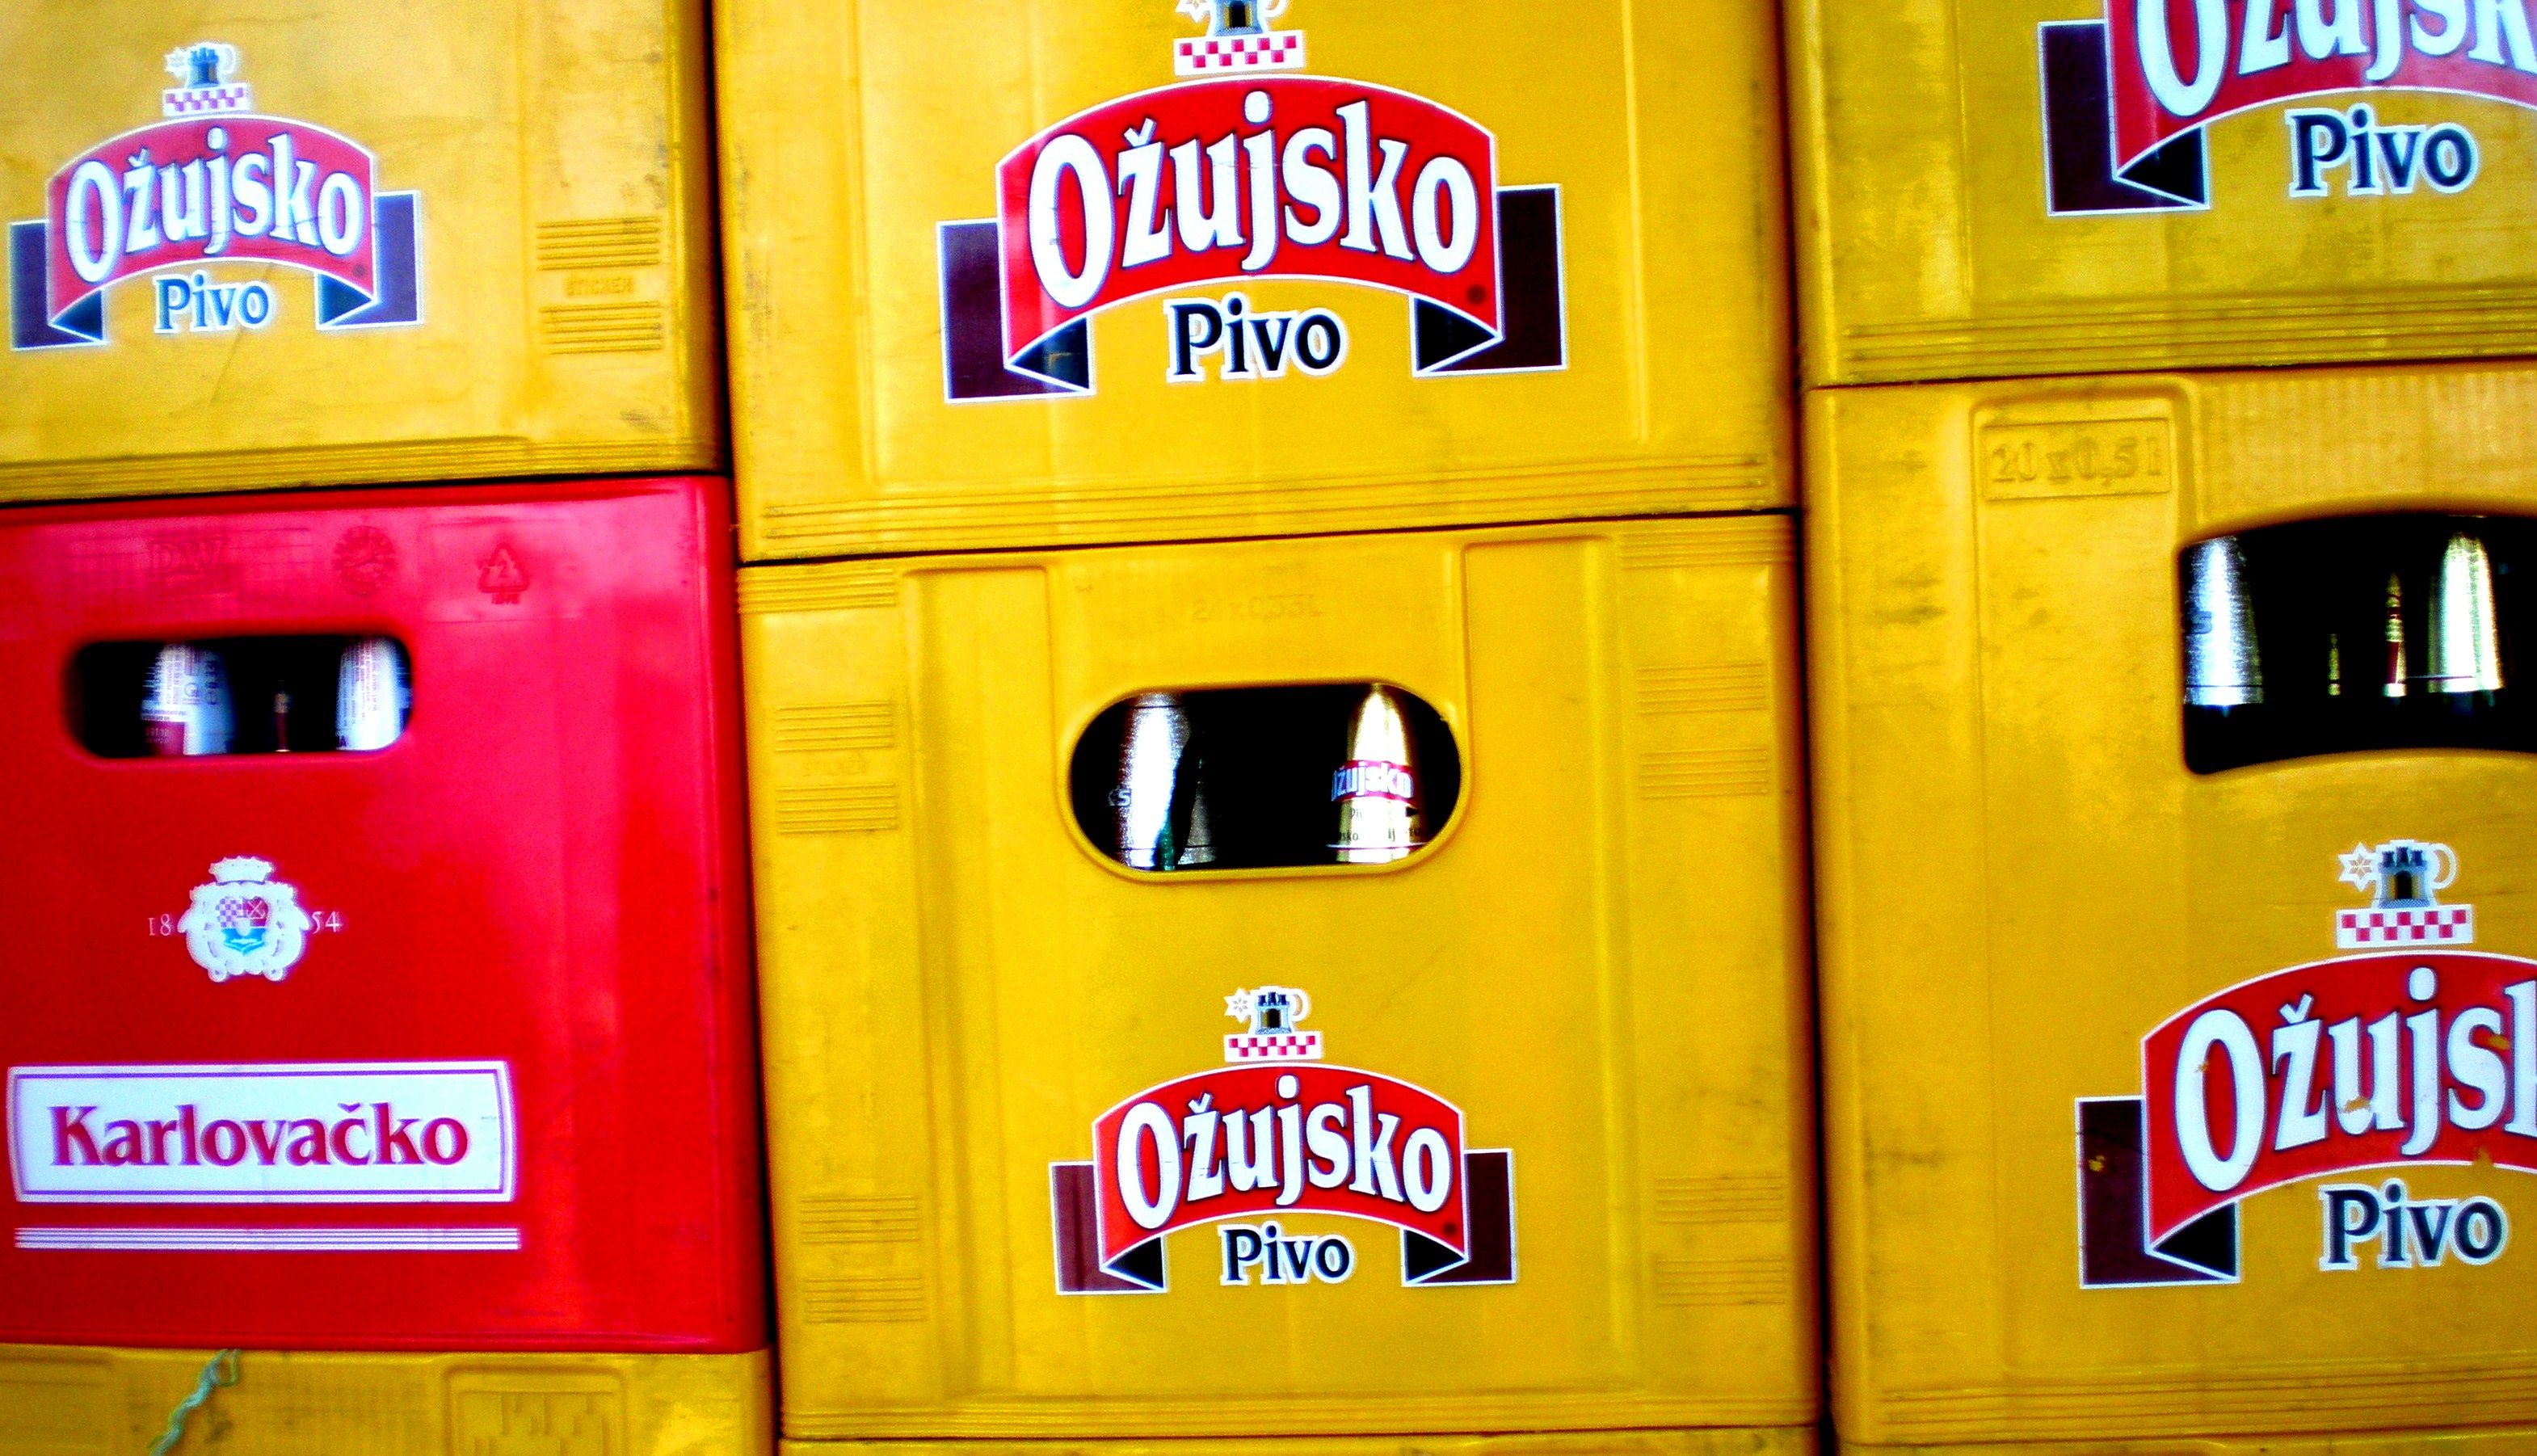
sign, red, color, banner, yellow, signage, fast food, beer, brand, dubrovnik, squares, colours, patterns, liqueur, shapes, repeating, crates, vehicle registration plate